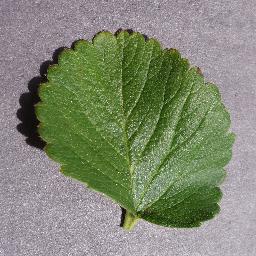
Label: Strawberry___healthy